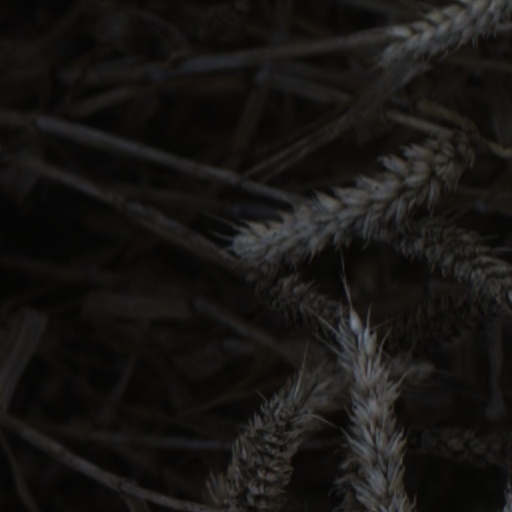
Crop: wheat